Atanas Atanasov (footballer, born 1969)

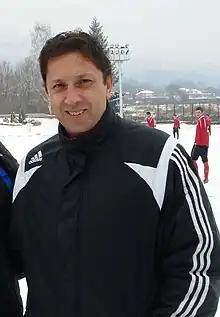

Atanas Atanasov - Orela ("The Eagle") (Bulgarian: Атанас Атанасов - Орела; born 16 March 1969) is a former Bulgarian footballer and currently manager of Dobrudzha Dobrich.